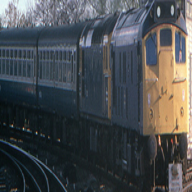
Vehicle type: Trains